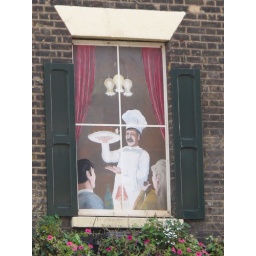
A trompe l'oeil in the first floor window of the Market Porter at Borough Market.